Swedish Electricians' Union

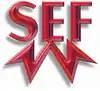
Former logo

The Swedish Electricians' Union (SEF), also called Elektrikerna, is a trade union representing electricians in Sweden.